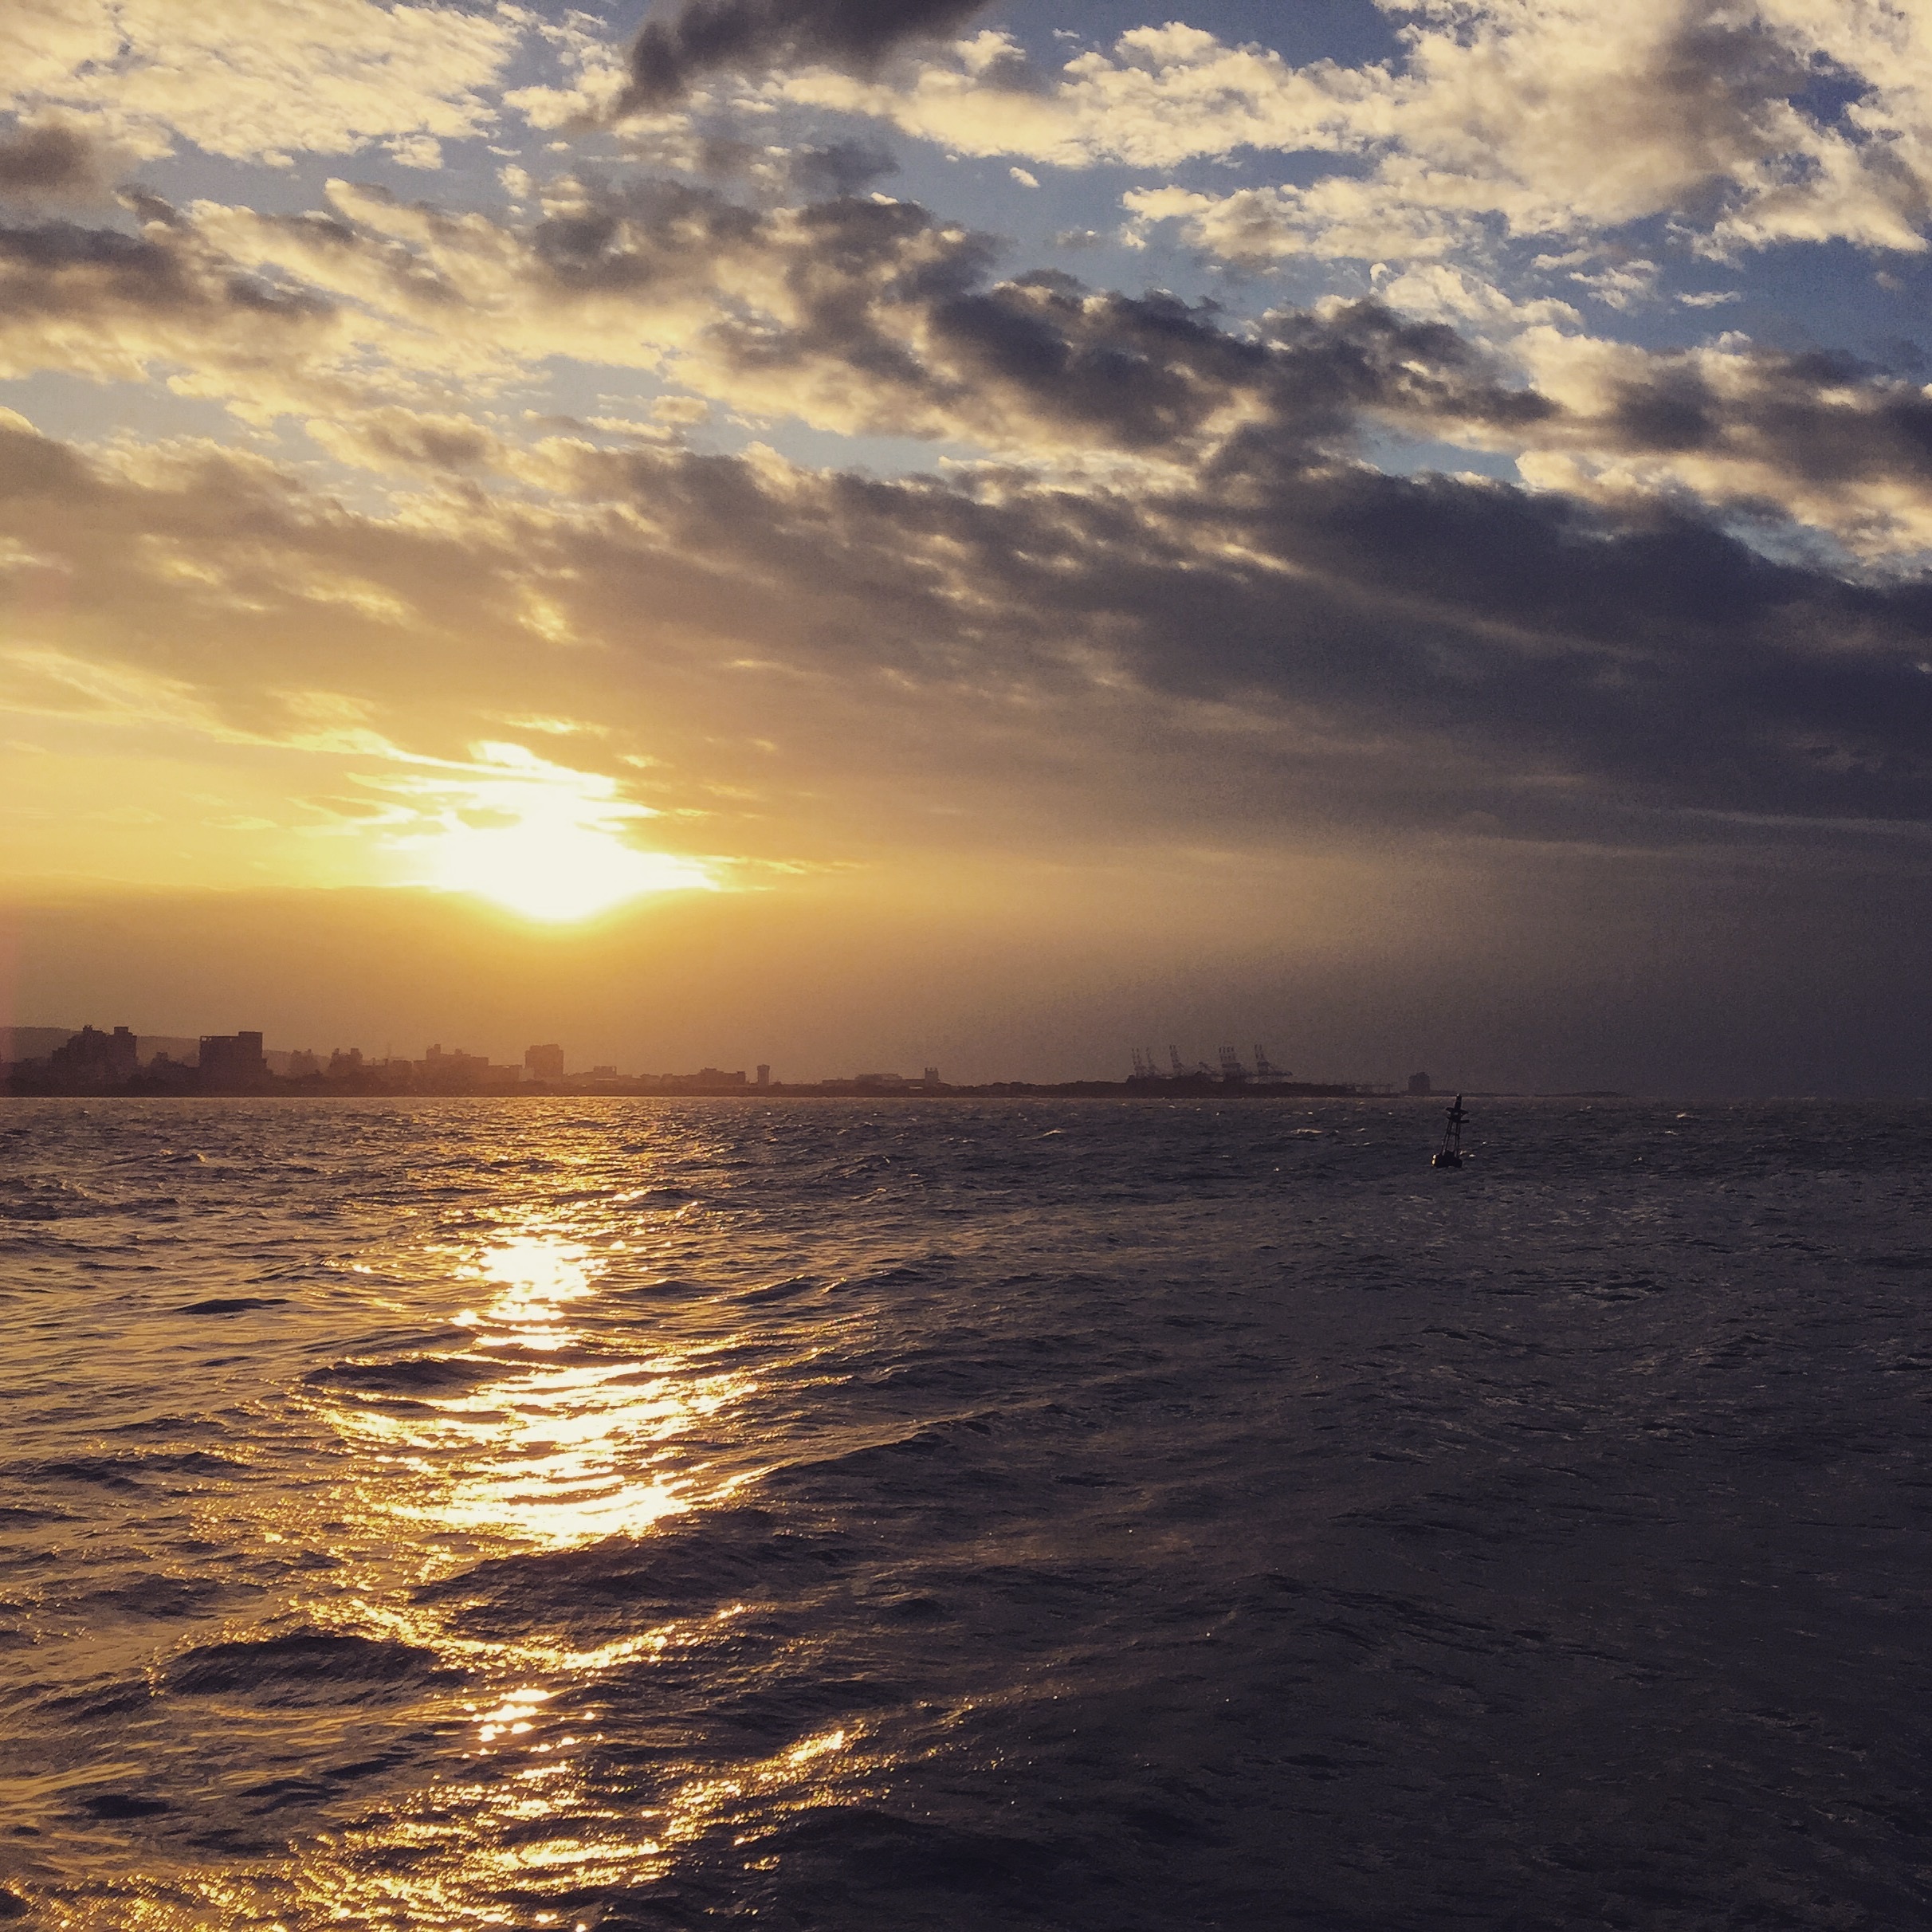
beach, sea, coast, ocean, horizon, cloud, sky, sun, sunrise, sunset, sunlight, morning, shore, wave, dawn, dusk, evening, body of water, afterglow, wind wave